List of automobiles known for negative reception

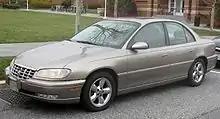
Cadillac Catera

The Vector W8 was a Supercar built by American manufacturer Vector Motors. Developed through the 1980s and promoted with its Vector W2 prototype, the W8 was delayed numerous times and did not go into production until 1990. Only seventeen were completed before the company collapsed. The car received negative publicity almost immediately after one of the first models, purchased by tennis star Andre Agassi, nearly caught fire the very first time he drove it. Agassi, describing the car as a "death trap", went to Vector founder and CEO Gerald Wiegert, returned the car, and demanded a refund, which Wiegert obliged. "Car and Driver" attempted a road test of the W8 in 1991, but all three production models supplied broke down in different ways during testing.